Pizza-box form factor

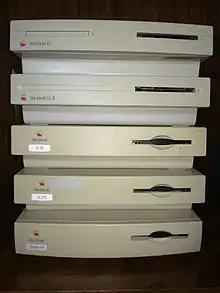
The LC family (LC, II, III, 475, Quadra 605) stacked in storage

The pizza box form factor was also seen in budget and lower-end lines such as the Macintosh LC family, which was popular in the education market.